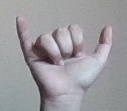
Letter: ya